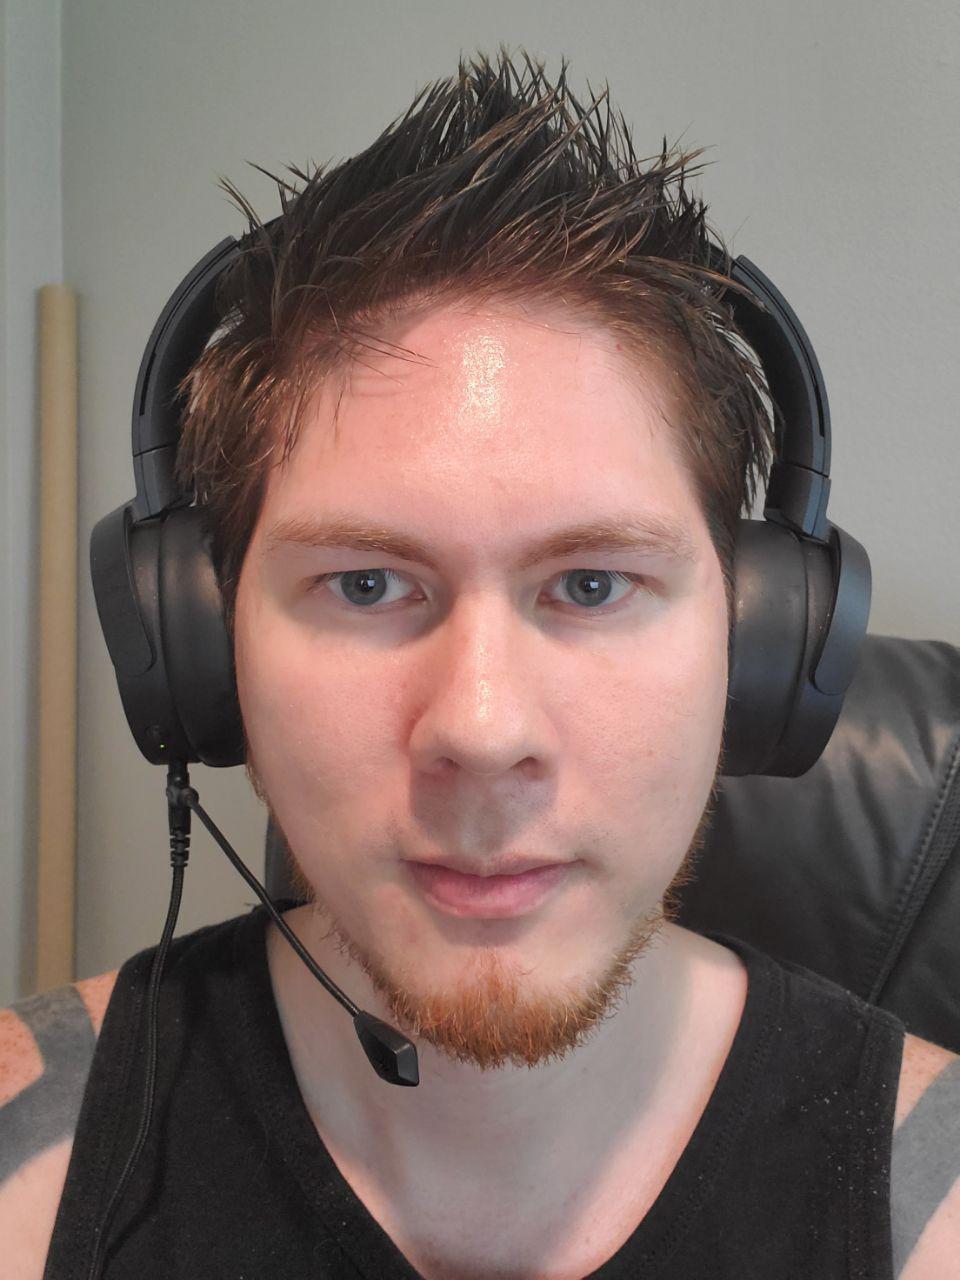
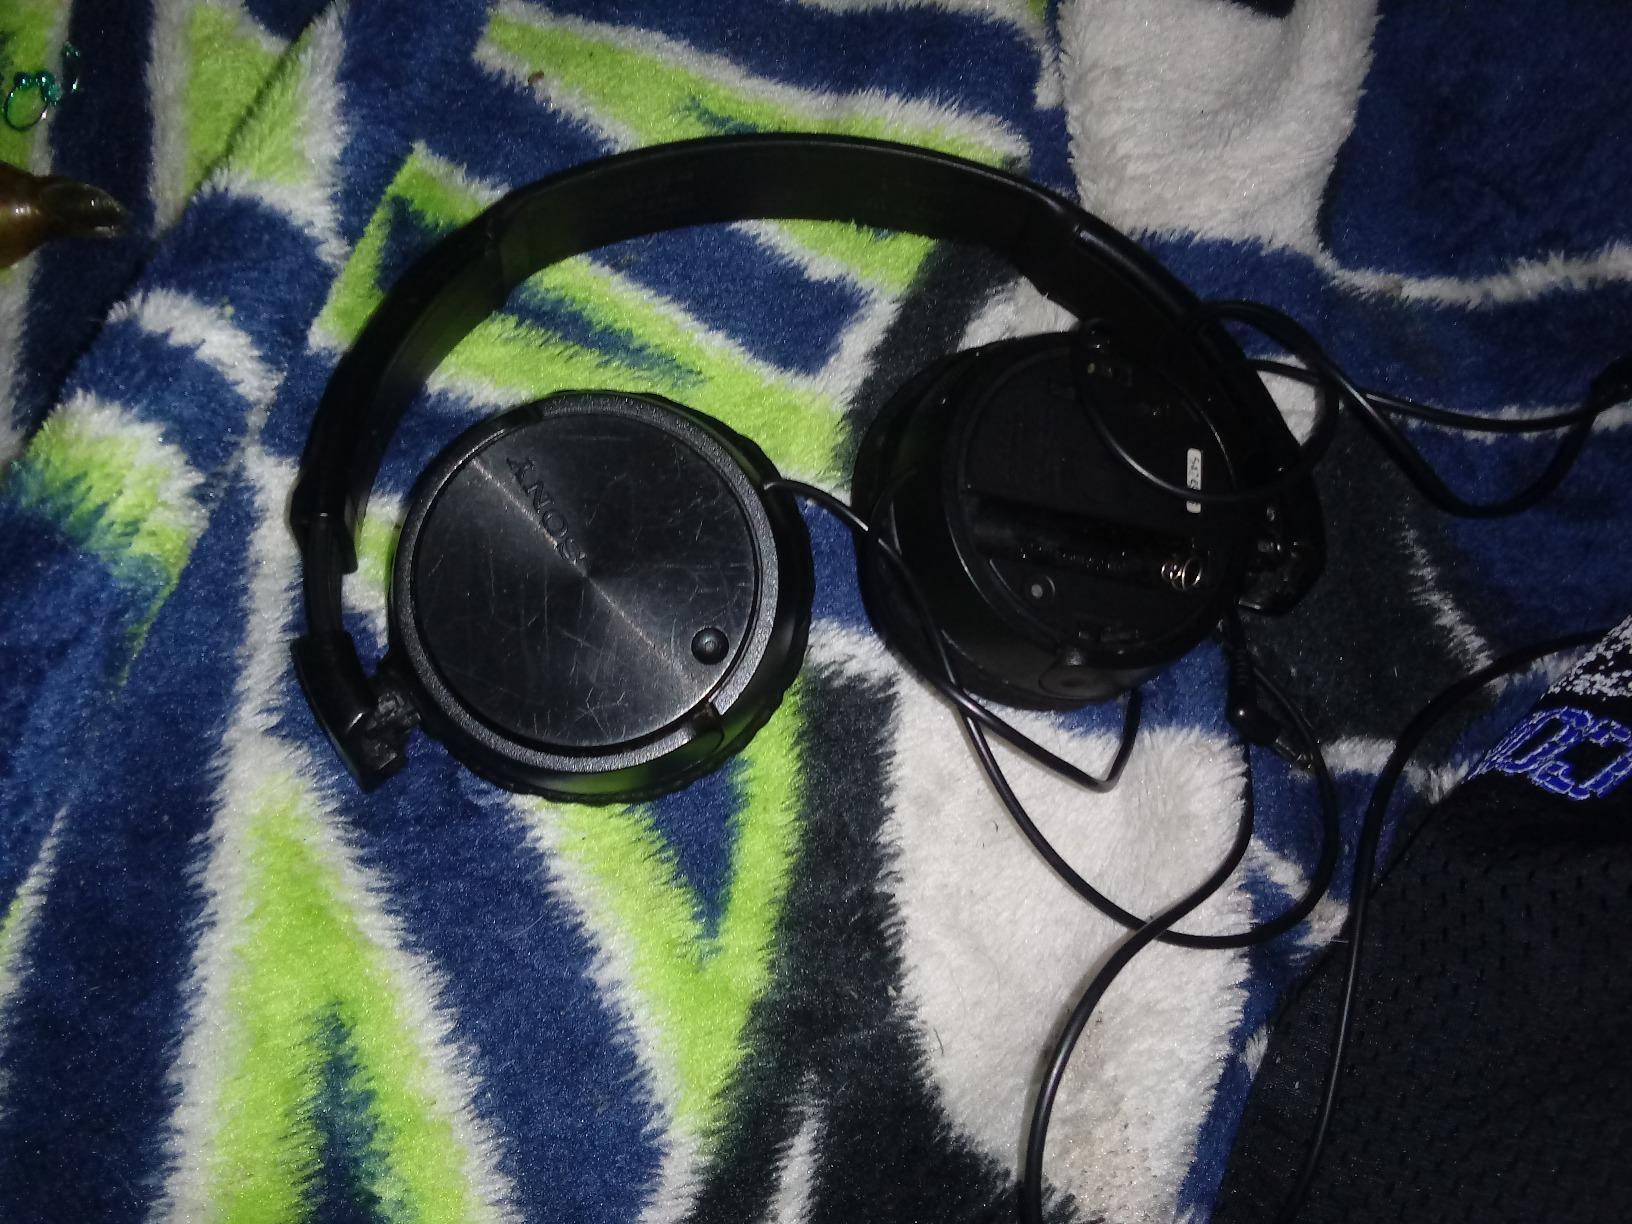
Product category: headphones
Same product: no